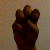
The image shows a hand gesture representing the letter 'E' in Indian Sign Language.